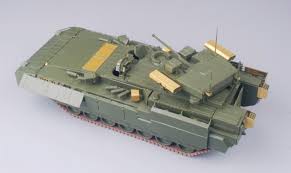
Label: BMP